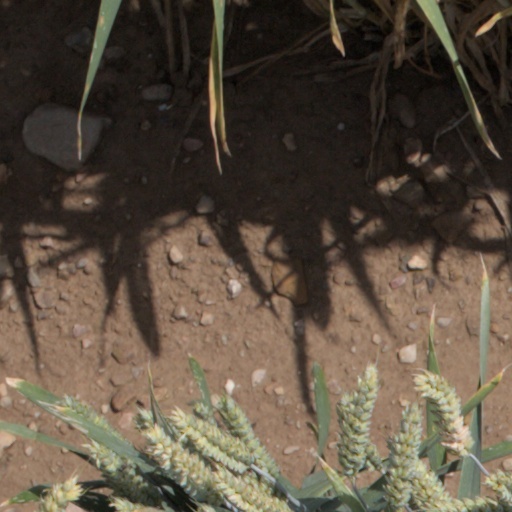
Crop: wheat